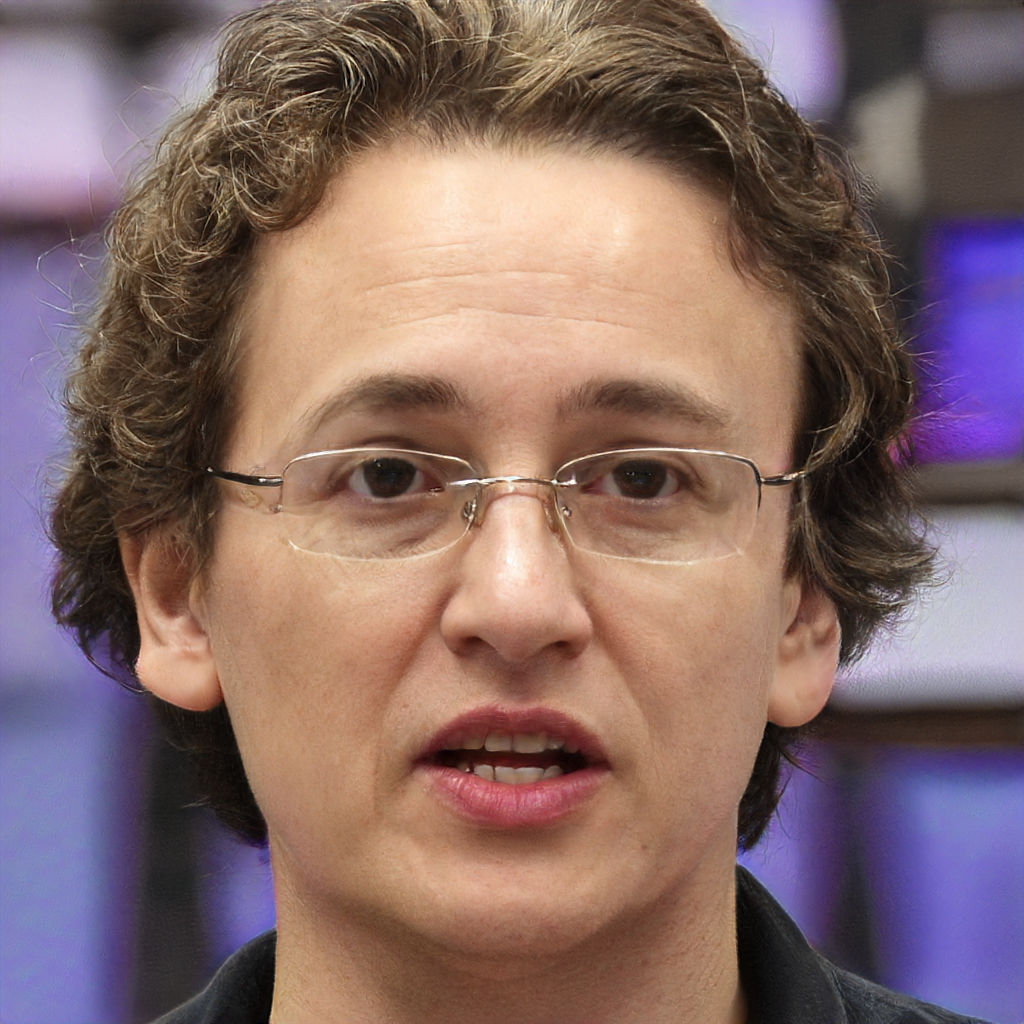
Gender: Male